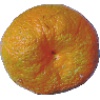
Label: Mandarine 1